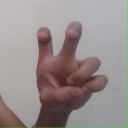
अक्षर: छ